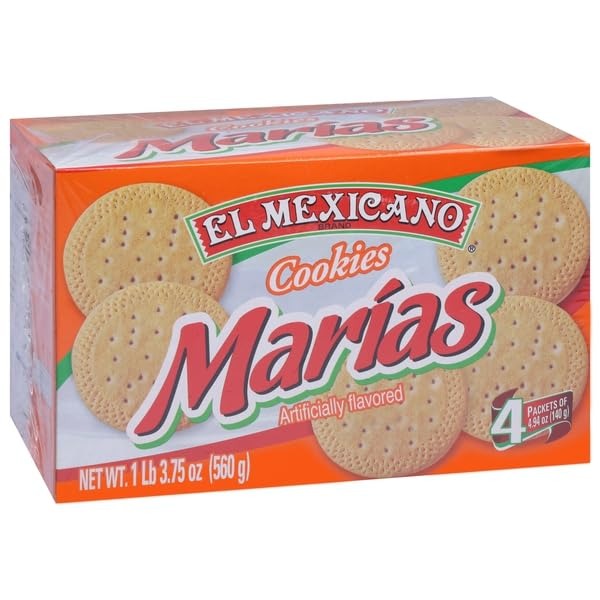
Item Name: El Mexicano, Cookies Marias, 19.75 Ounce
Product Description: Grocery Cookies
Value: 19.75
Unit: Ounce

Price: 2.48